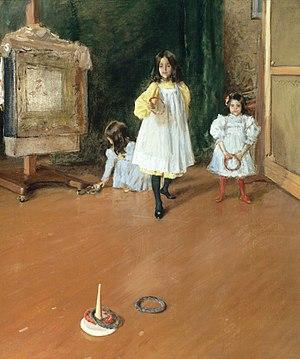
Un jeu d'adresse est un jeu qui met en valeur la dextérité des joueurs. Par exemple, le tir à l'arc, le Shuffleboard et le carrom sont de tels jeux.